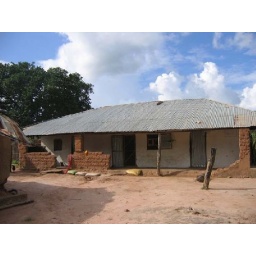
My house in Wurokang. My room is the middle door (the one that's open).